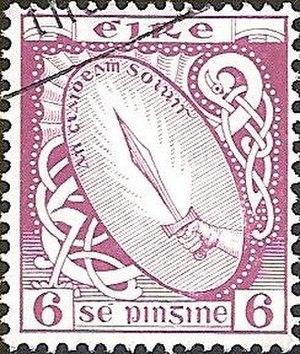
L'épée de Nuada est l'arme du dieu celtique Nuada. Elle fait partie des cinq talismans apportés par les Tuatha Dé Danann en Irlande. D'après la légende, elle pouvait trancher le fer et l'acier, elle était infaillible et ses blessures étaient mortelles. Elle luisait en permanence d'une lueur blanche, ce qui lui valut le nom de Claíomh Solais.
La liste des épées légendaires recense les épées qui ont été assez fameuses pour qu’on leur ait attribué des noms propres que les légendes, mythologies ou textes religieux ont conservés.